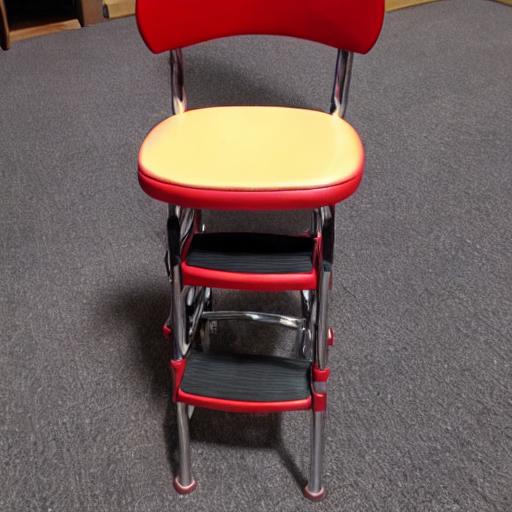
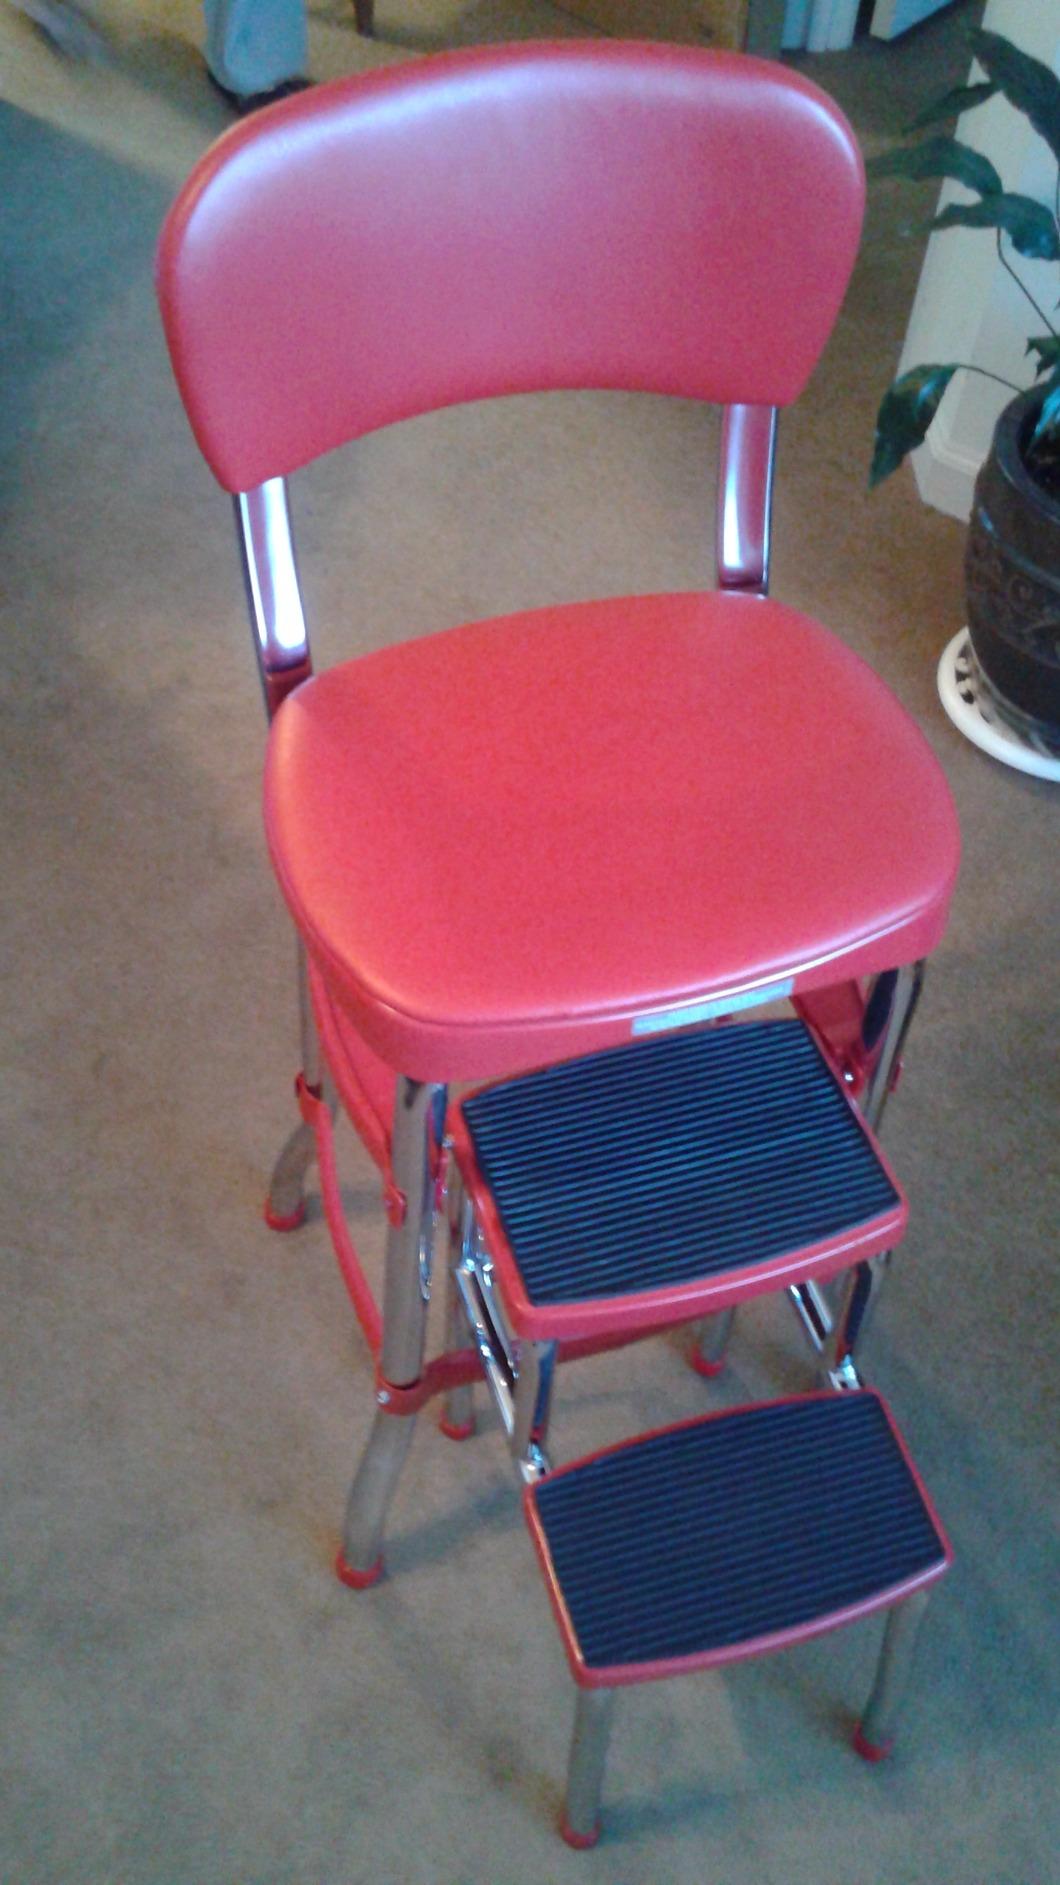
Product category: items_chair
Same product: no